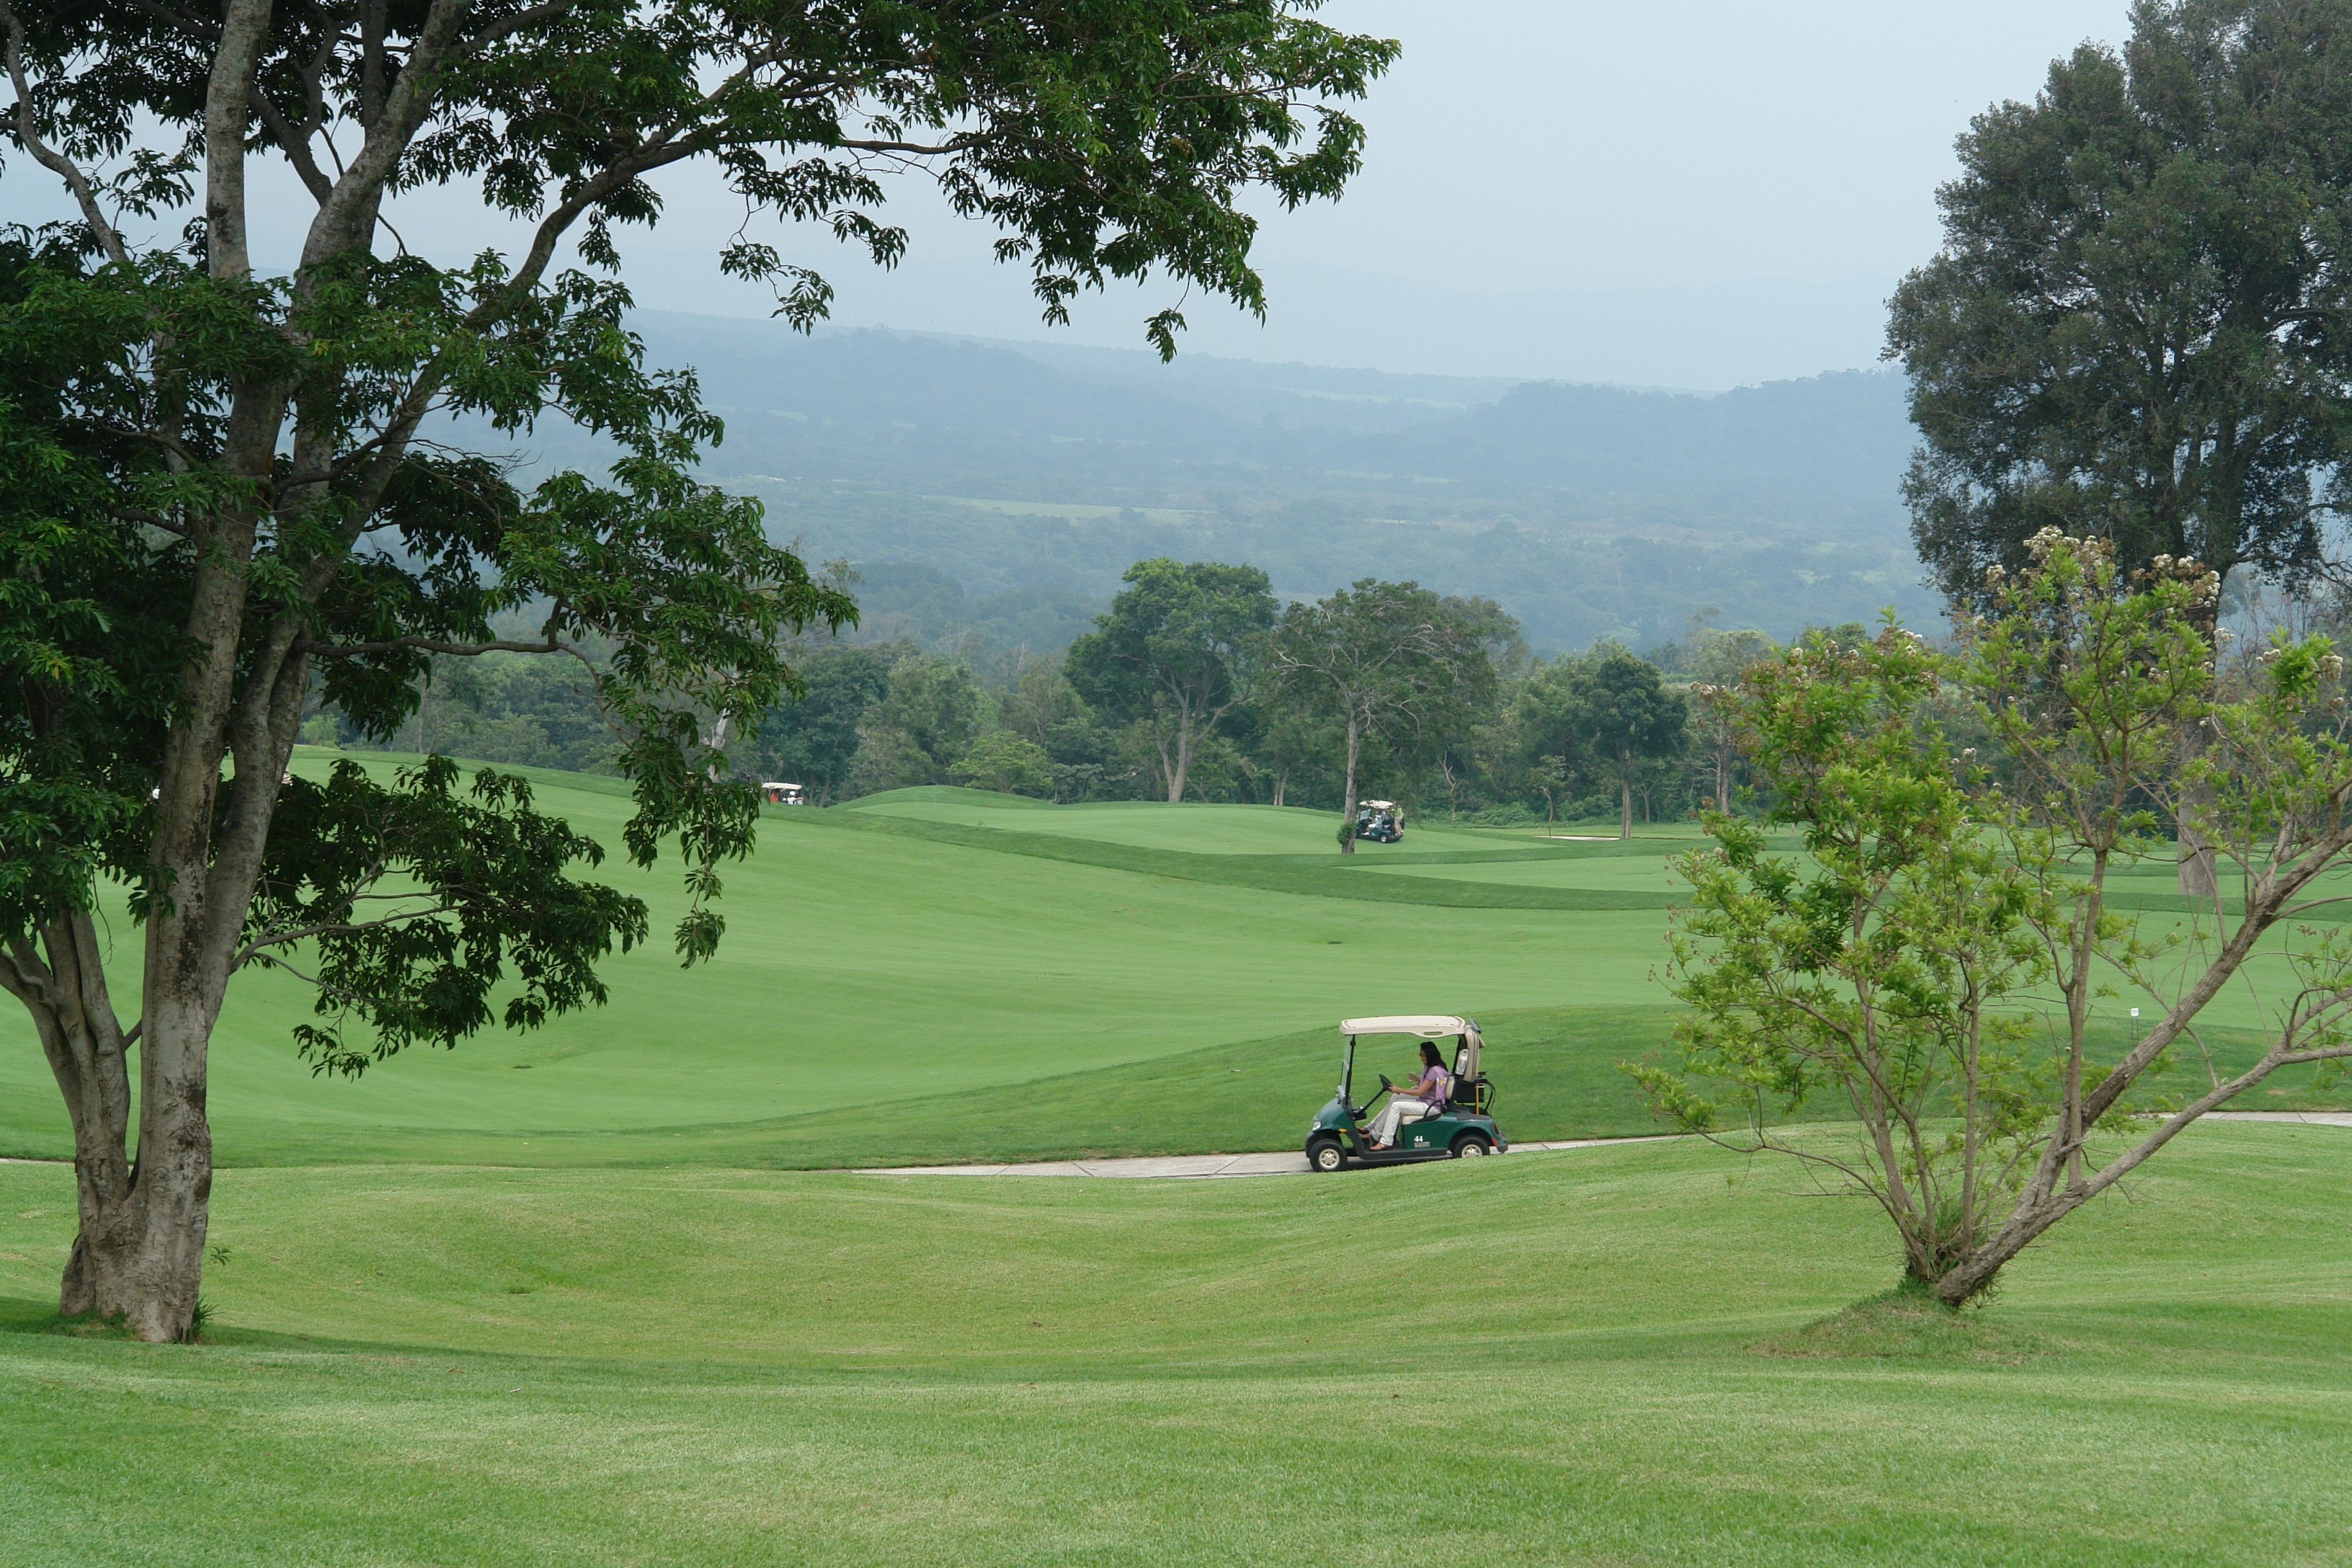
grass, structure, sport, field, lawn, meadow, recreation, green, lifestyle, leisure, golf, activity, golf course, golf club, sports, grassland, buggy, course, estate, hobby, golfer, outdoor recreation, sport venue, individual sports, golf buggies